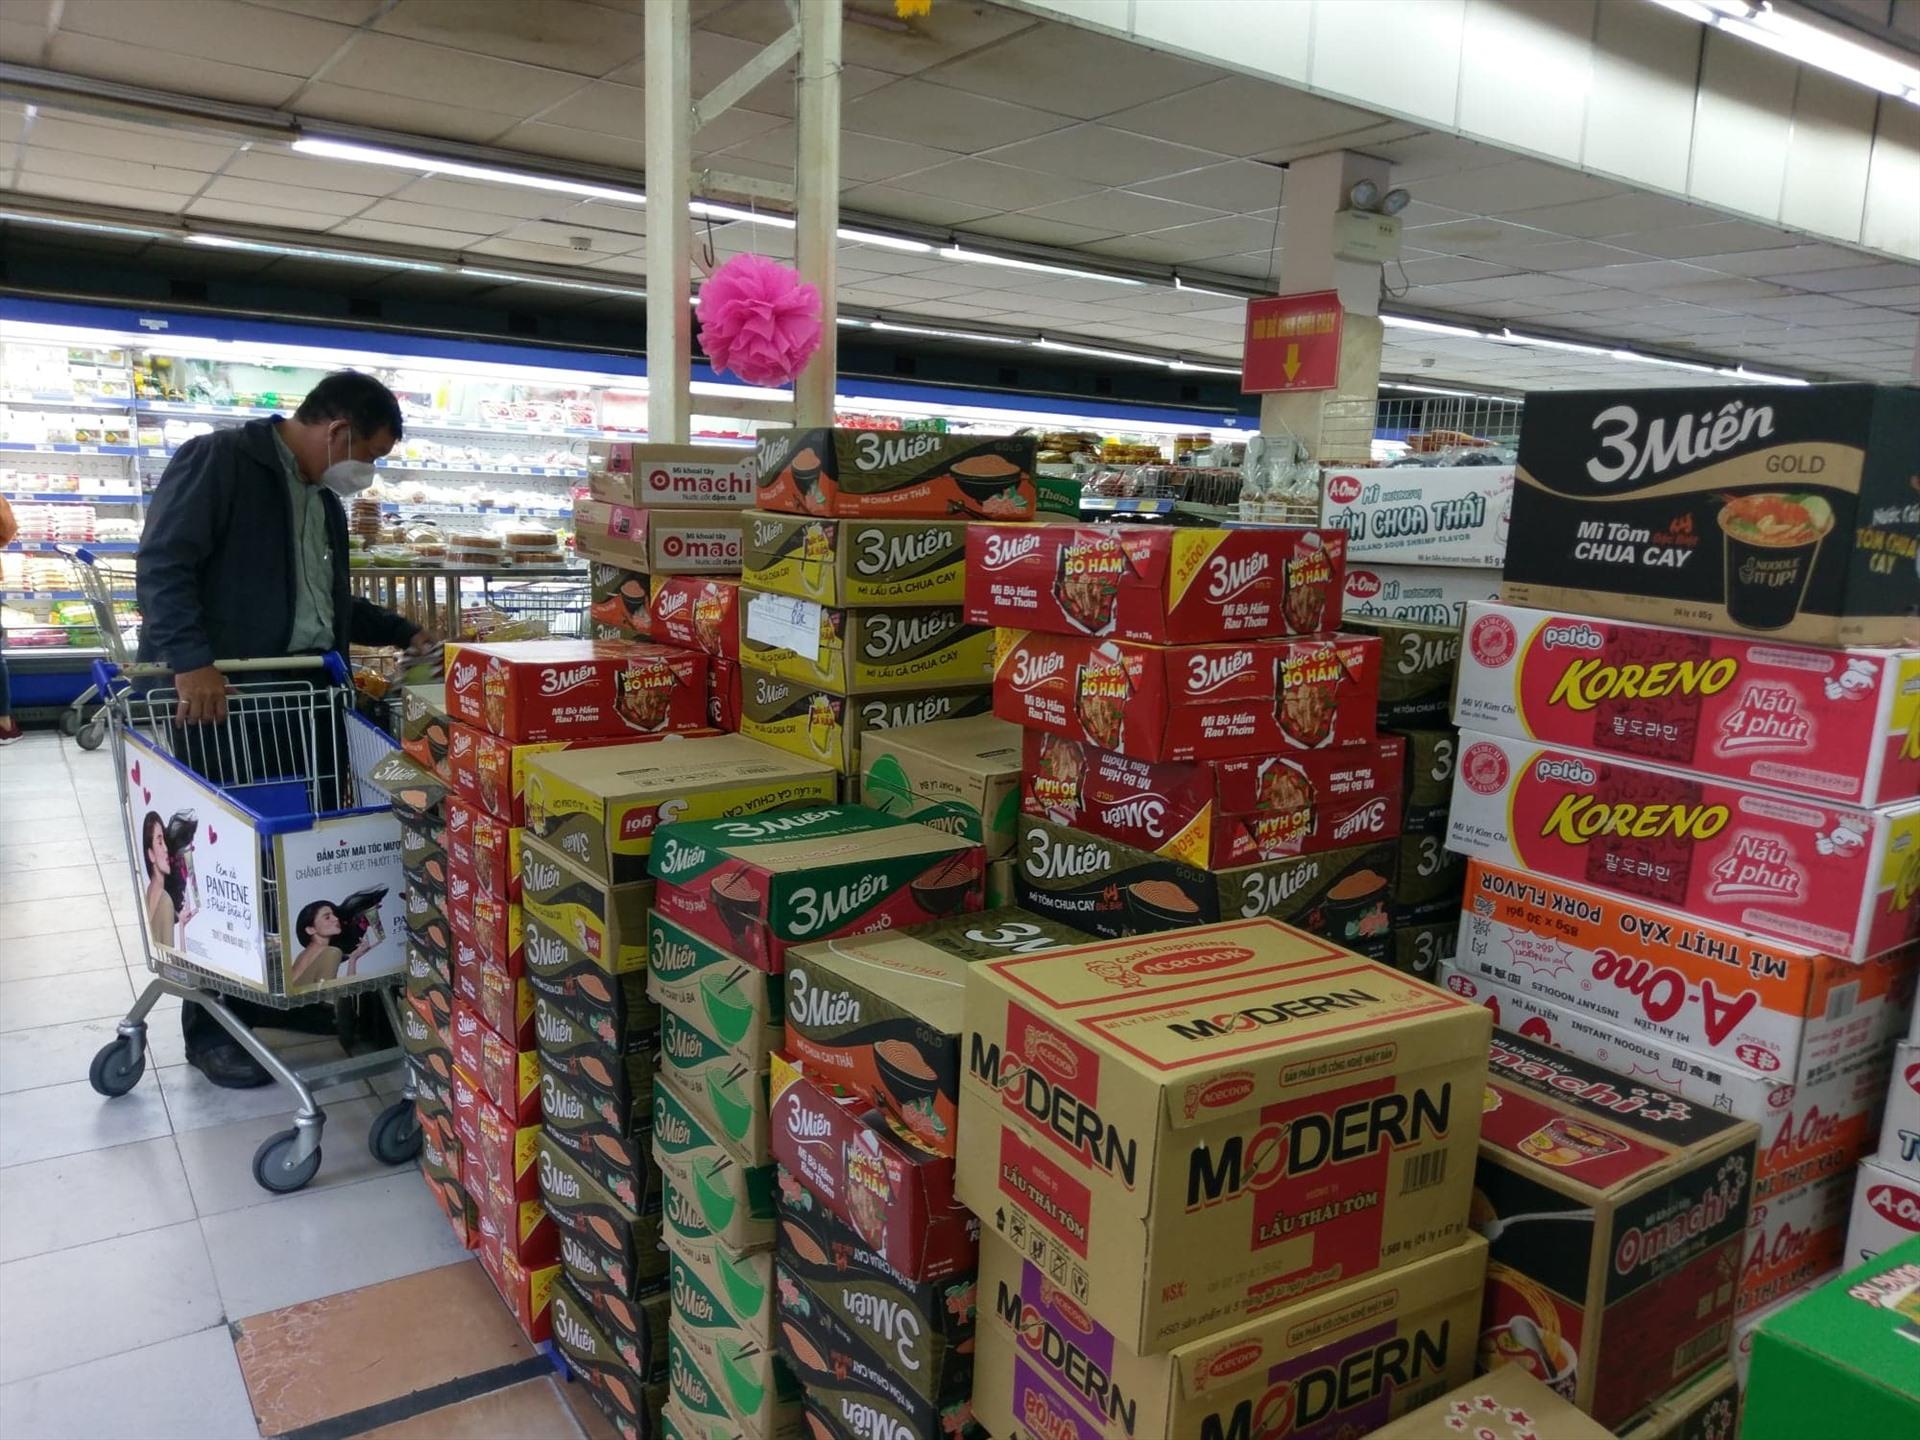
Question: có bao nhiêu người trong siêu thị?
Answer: có một người